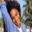
Label: woman